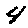
Label: 4